Circus World (film)

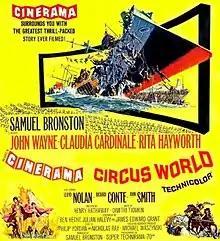
film poster by Frank McCarthy

Circus World (released as The Magnificent Showman in the United Kingdom) is a 1964 American Drama Western film starring John Wayne, Claudia Cardinale and Rita Hayworth. It was directed by Henry Hathaway and produced by Samuel Bronston, with a screenplay by Ben Hecht, Julian Zimet (writing under the pseudonym Julian Halevy), and James Edward Grant, from a story by Bernard Gordon and Nicholas Ray.